Amos Deason Home

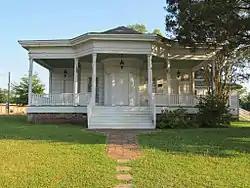
Amos Deason Home in 2014

The Amos Deason Home is located in Ellisville, Mississippi. Completed in 1845, it the oldest home in Jones County, Mississippi and is located at 410 Anderson Street.